Thermotank Ltd

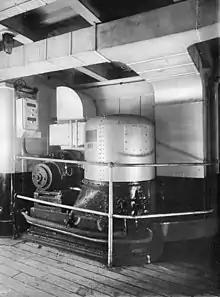
A 'tween deck' Thermotank as seen fitted onboard RMS "Lusitania" in 1907. Note the trunking running up from the Thermotank and across the deck head.

In 1907, the Thermotank Ventilating Company having hitherto acted as consultants and designers, acquired premises at Helen Street in Govan, Glasgow, where they began to manufacture the components of the Thermotank system as well as other heating and ventilating products.